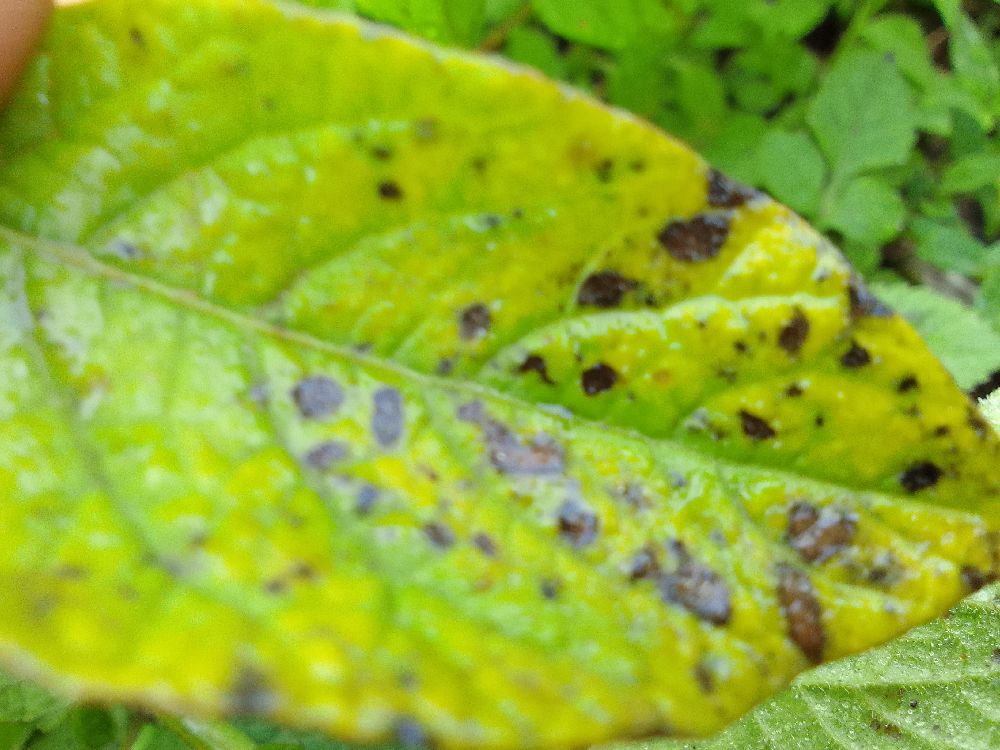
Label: Early blight